The New Ethics

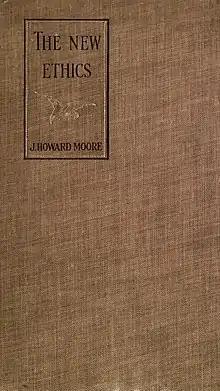
First edition cover

The New Ethics is a 1907 book by American zoologist and philosopher J. Howard Moore. It advocates for a moral system based on the Golden Rule, extended to all sentient beings. Building on his earlier works, including "Better-World Philosophy" (1899) and "The Universal Kinship" (1906), Moore presents what he calls the "New Ethics", a philosophy grounded in evolutionary theory and aimed at eliminating anthropocentrism. The book promotes animal rights, ethical vegetarianism, socialism, and the women's movement, envisioning a future society based on justice and compassion for all life.